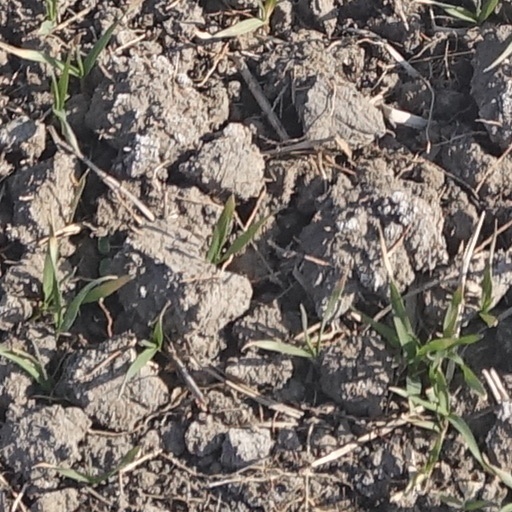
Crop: wheat